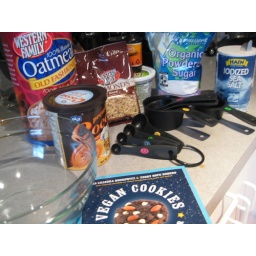
Everything's ready to go. That's my brand new glass bowl in the bottom corner, about to be broken in!